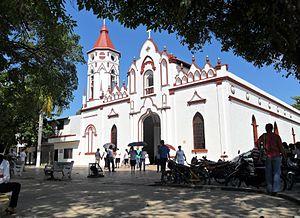
Aracataca est une municipalité du département de Magdalena en Colombie, dans la Región Caribe. Elle fut fondée en 1885 et a acquis son statut de municipalité en 1912.